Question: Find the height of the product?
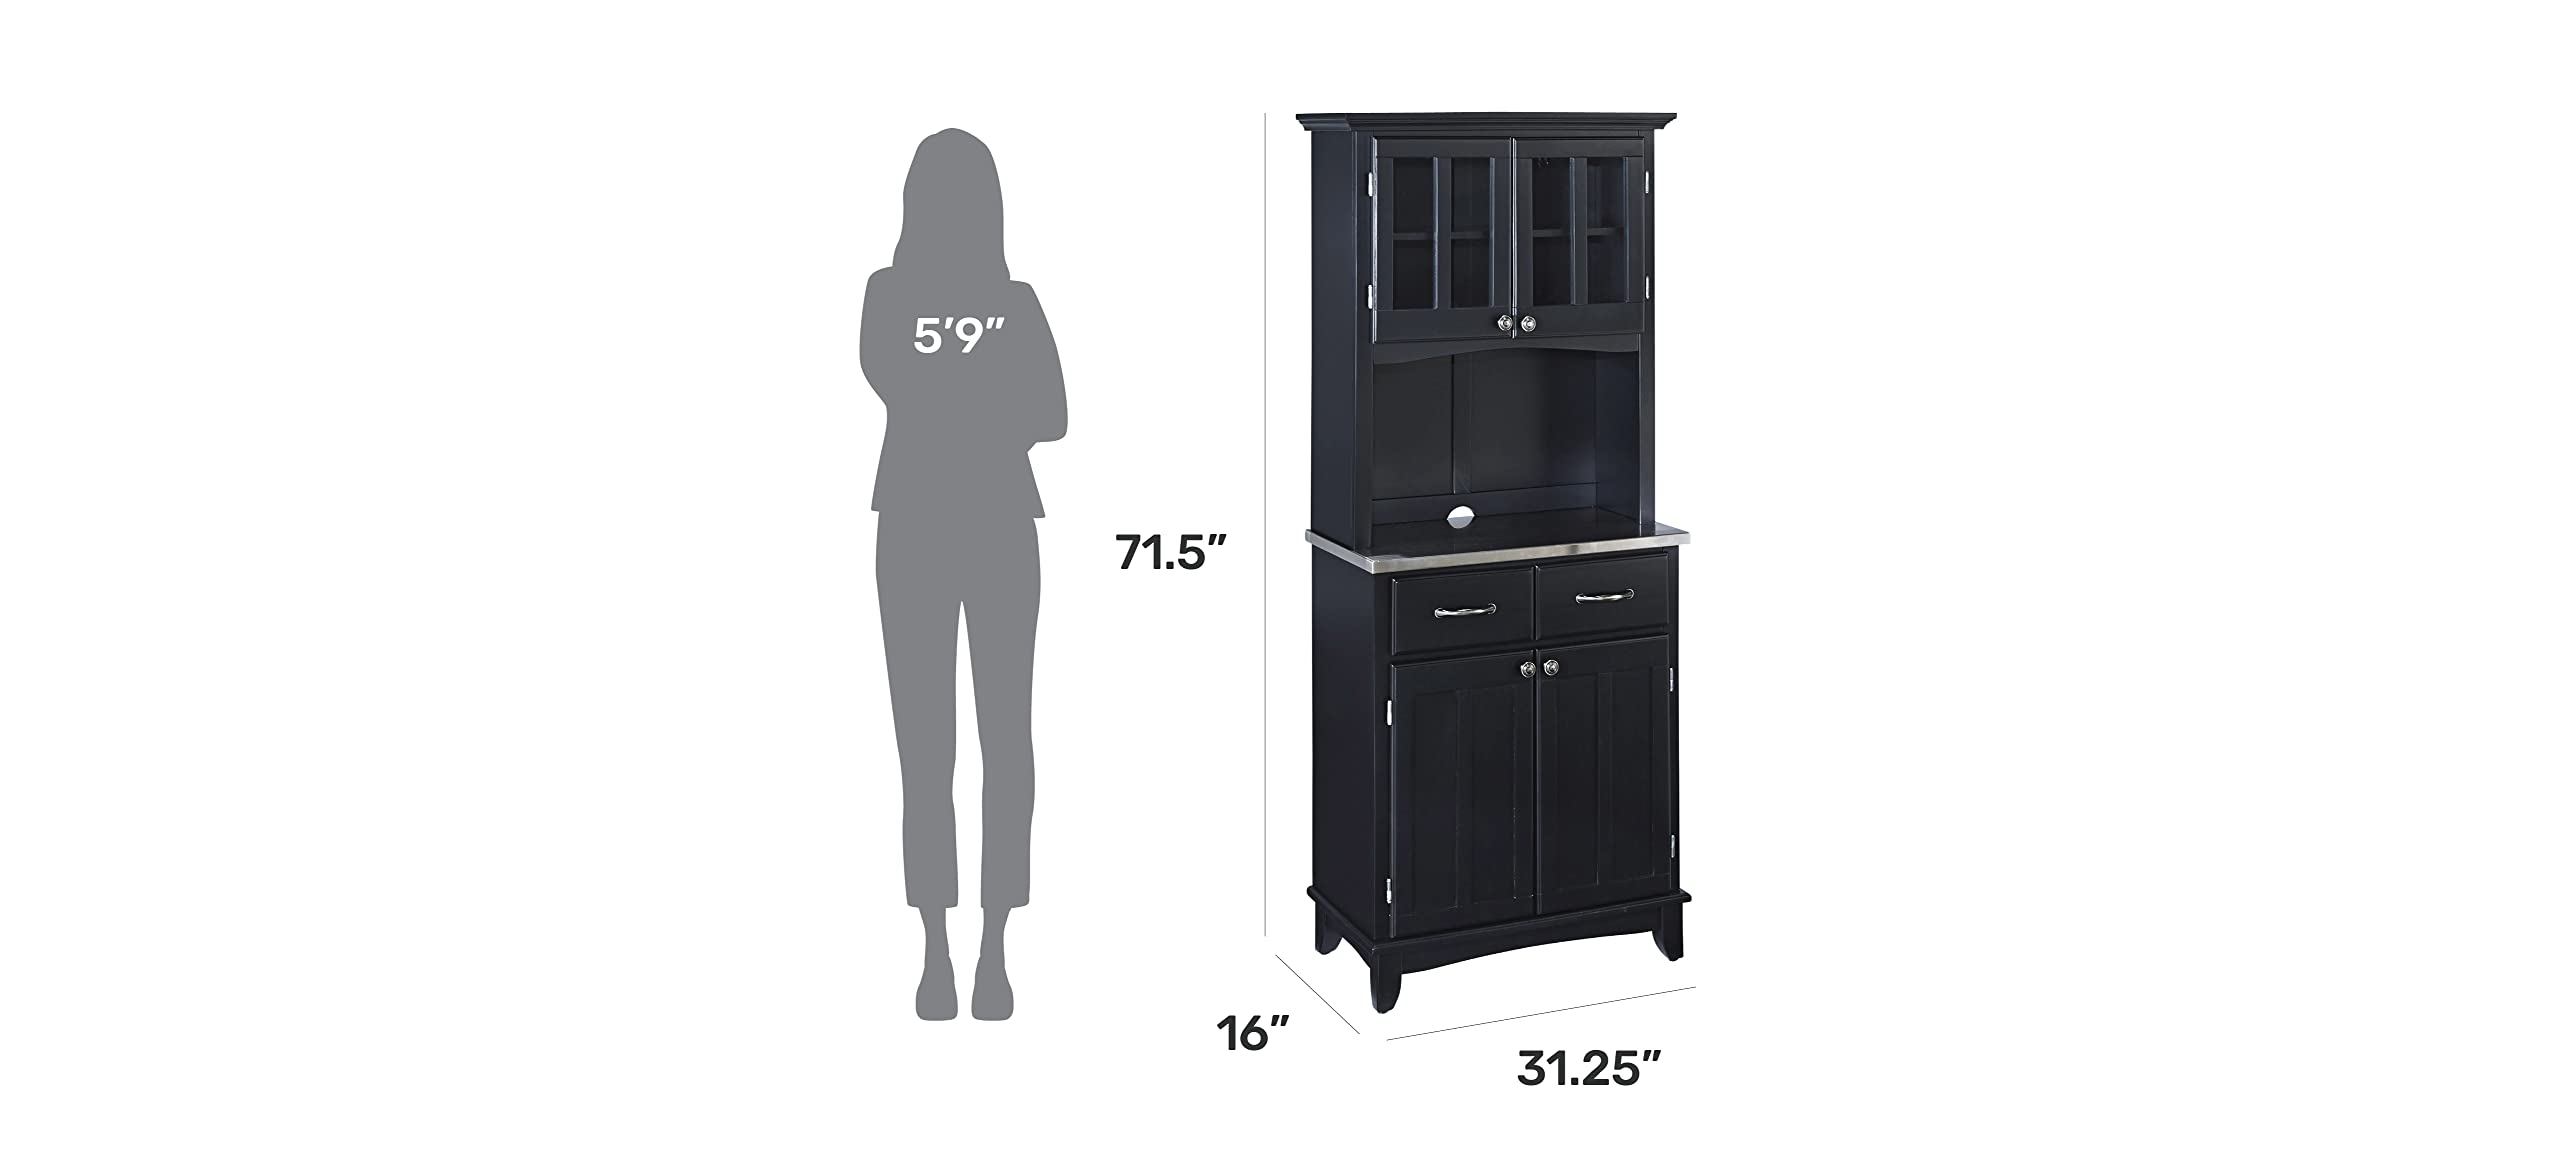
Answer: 71.5 inch